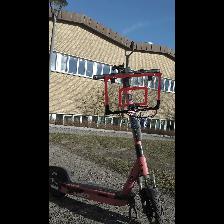
Label: NonHuman